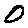
Label: 0